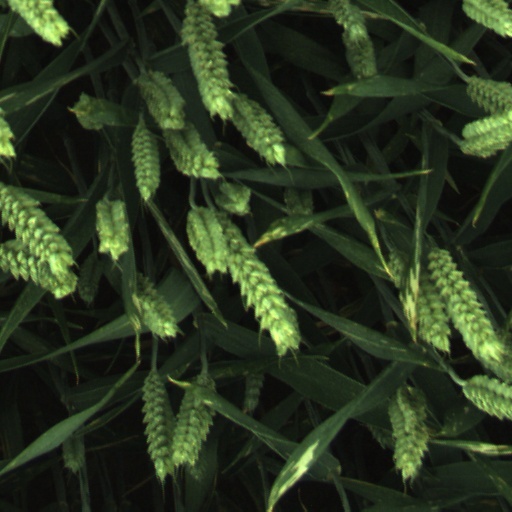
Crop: wheat